Unification of Saudi Arabia

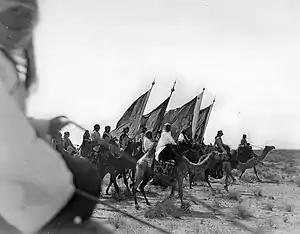
The Ikhwan army in Ikhwan Revolt against the alliance of the British Empire, Kuwait and Ibn Saud

In December, the British government (started early 1915) attempted to cultivate favor with Ibn Saud via its secret agent, Captain William Shakespear, and this resulted in the Treaty of Darin. After Shakespear's death at the Battle of Jarrab, the British began supporting Ibn Saud's rival Sharif Hussein bin Ali, leader of the Hejaz. Lord Kitchener also appealed to Hussein bin Ali, Sharif of Mecca for assistance in the conflict and Hussein wanted political recognition in return. An exchange of letters with Henry McMahon assured him that his assistance would be rewarded between Egypt and Persia, with the exception of imperial possessions and interests in Kuwait, Aden, and the Syrian coast. Contrary to its negotiations with Ali, the British entered into the Treaty of Darin, which made the lands of the House of Saud a British protectorate. Ibn Saud pledged to again make war against Ibn Rashid, who was an ally of the Ottomans. Ibn Saud was also given a sum of £20,000 upon signing the treaty as well as a monthly stipend of £5000 in exchange for waging war against Ibn Rashid.